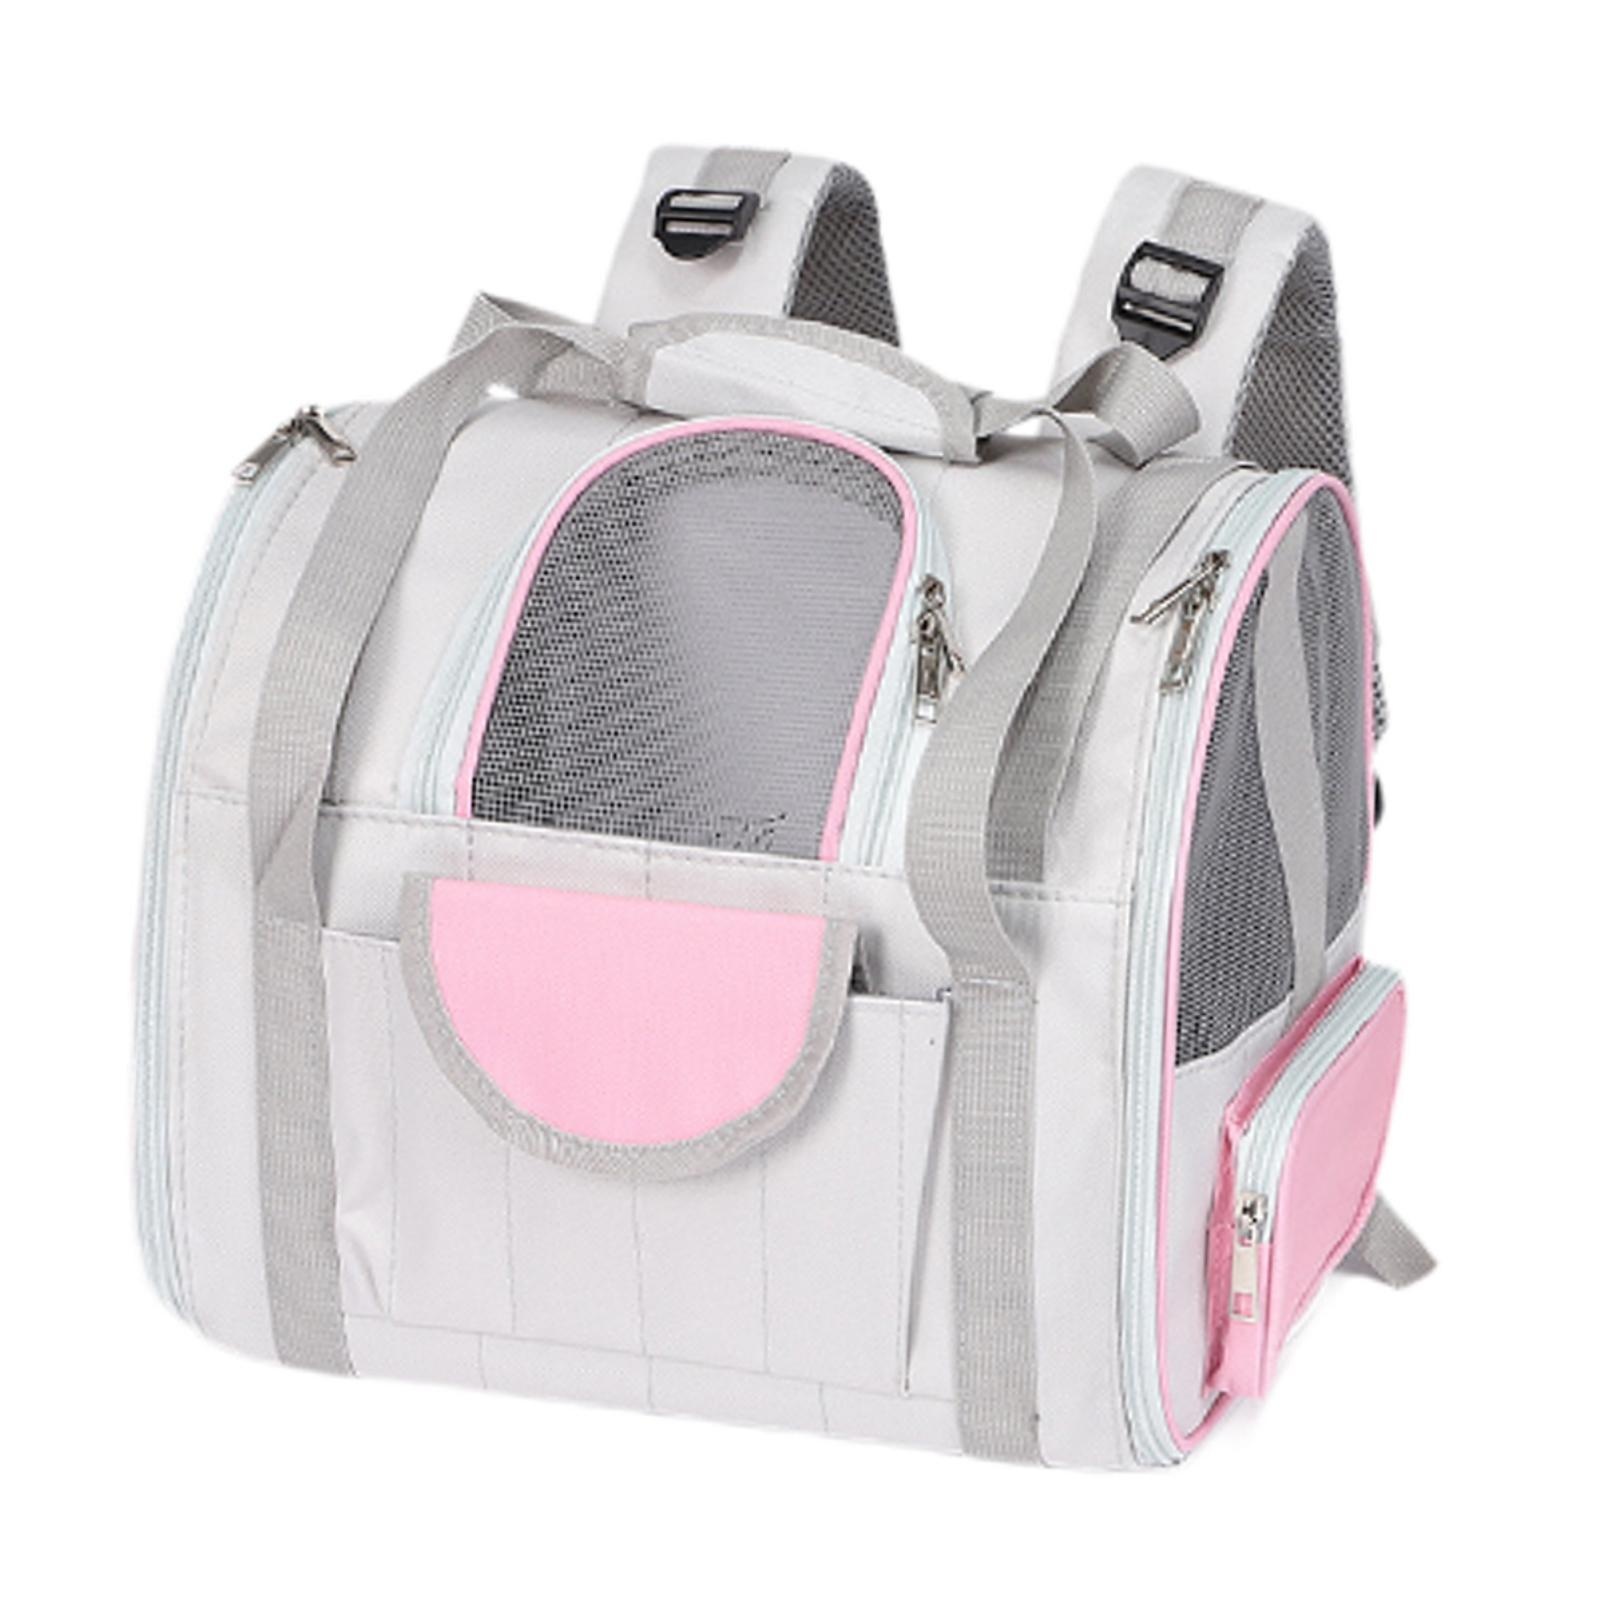
Crofta Cat Carrier Backpack Breathable Travel Dogs Bag for Walking Camping Traveling pink
Description: 【Fashionable】: This cat backpack carrier has a stylish design. It not only meets the needs of your pet's outdoor activities, but also serves as a fashion accessory for the owner. 【Wide Application】: Suitable for a variety of pets such as cats and small dogs, this pet travel backpack can be used in different scenarios, including outdoor travel, travel, veterinary visits, etc. 【Carrying Method】: The cat carrier bag can be carried by hand or on the shoulder to meet different outdoor needs and reduce the burden on the owner. 【Durability】: This pet backpack is made of sturdy Oxford cloth and EVA PVC mesh to ensure long term use while providing good ventilation for your pet. 【Product Size】: The size of the cat travel pack is 35cmx23cmx28cm. Each package includes a pet bag. Specification: Material:Oxford Cloth EVA PVC Mesh Size Chart: LXWXH:35cmx23cmx28cm/13.78inchx9.06inchx11.02inch Package Includes: 1 Pet Carrier Bag Note: Please allow slightly errors due to manual measurement and different monitors.
Brand: Crofta
Category: Animals & Pet Supplies > Pet Supplies > Pet Carriers & Crates > Backpack Carriers